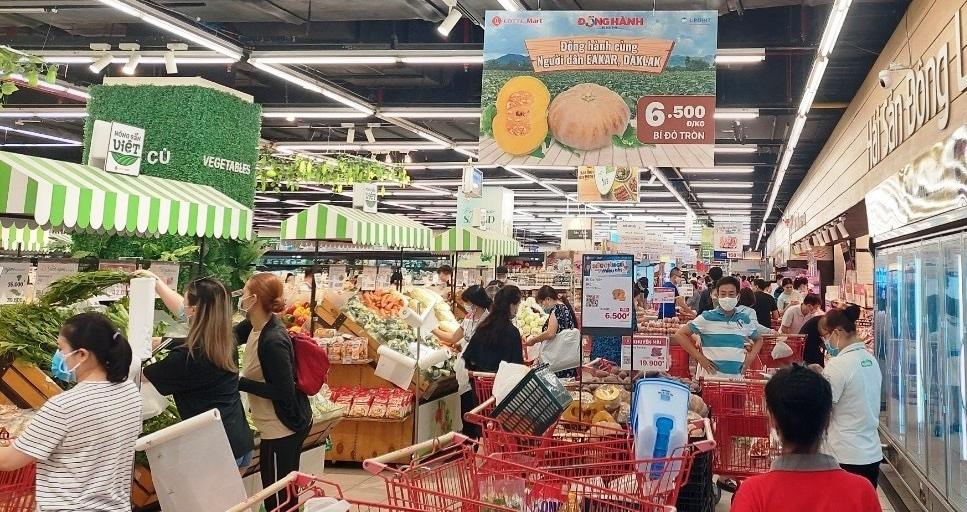
ở bên trong siêu thị có sự xuất hiện của nhiều người